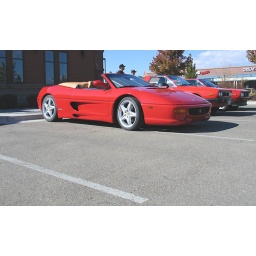
Ferraris at the Italian car and motorcycle club show in Eagle Idaho.